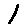
Label: 1